William E. Gray

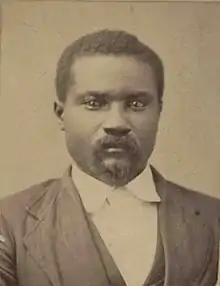
William "Willis" E. Gray

William "Willis" E. Gray (born c. 1848) was a state legislator in Arkansas who served in the Arkansas House of Representatives representing Pulaski County in 1881.